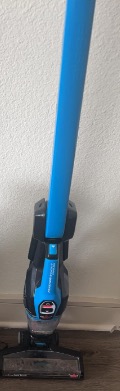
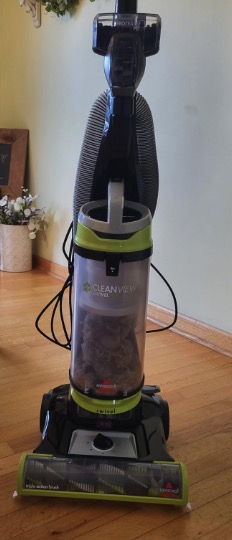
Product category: items_vacuum
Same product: no